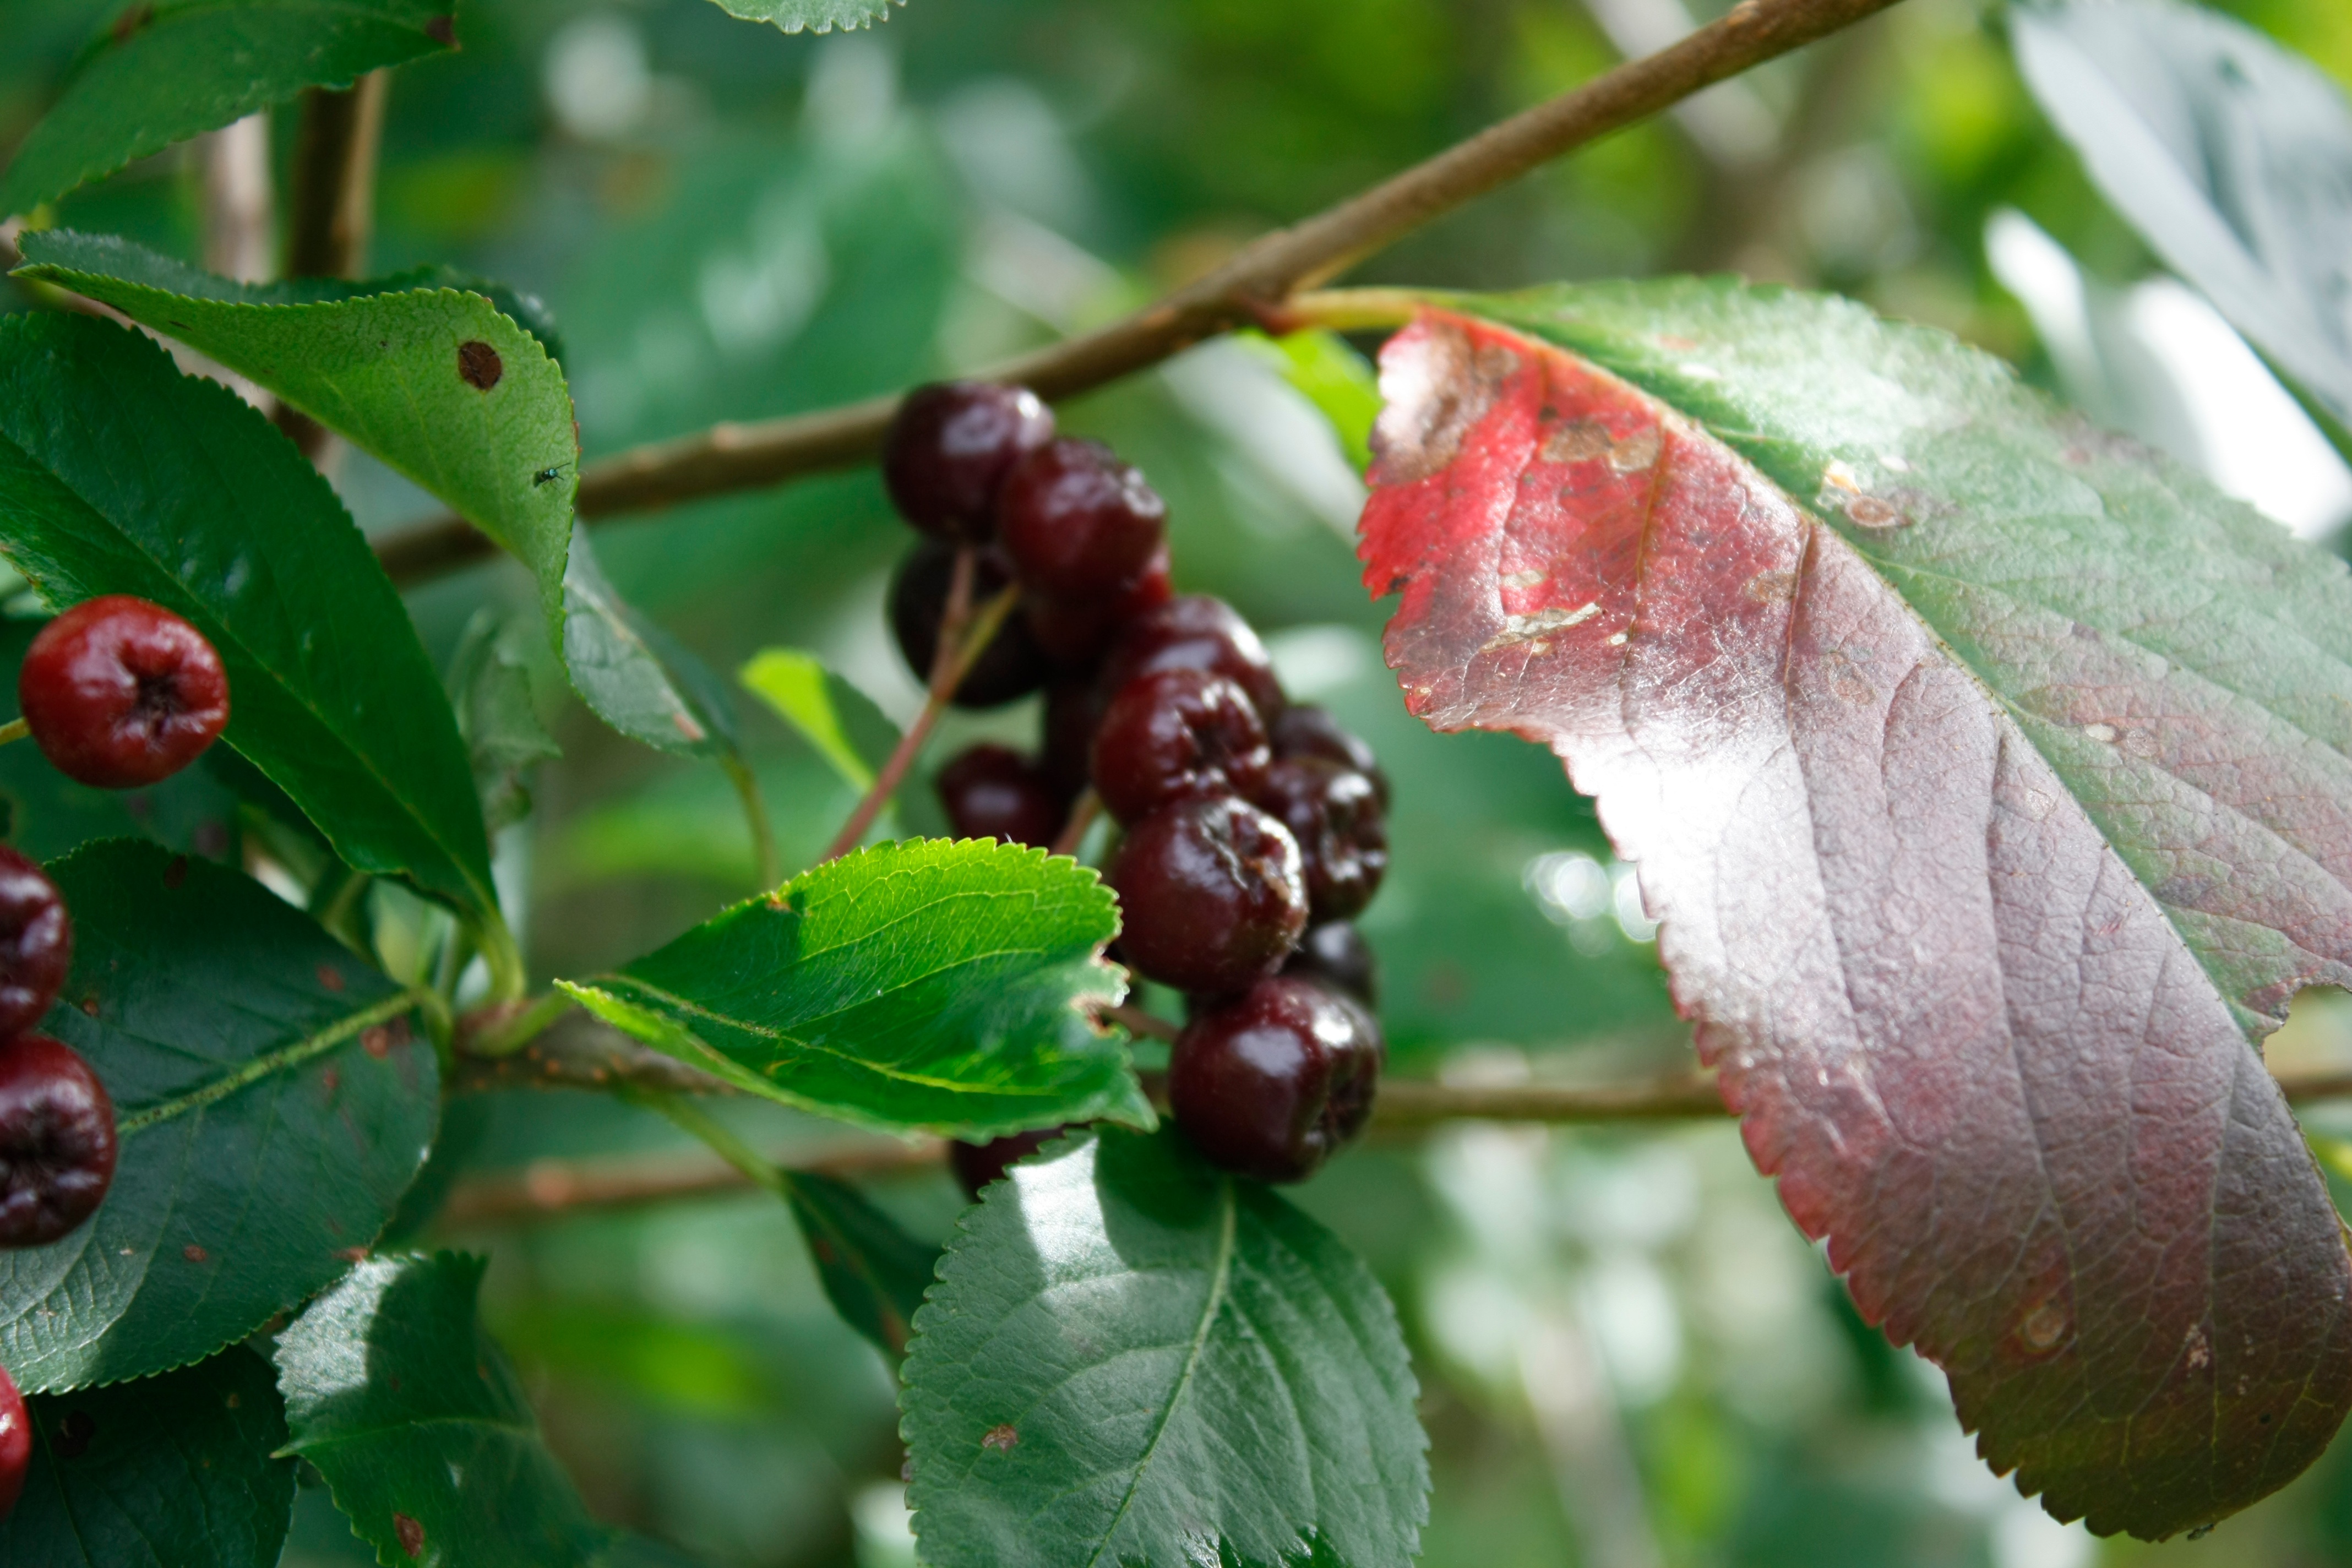
tree, branch, plant, fruit, berry, leaf, flower, food, produce, evergreen, flora, shrub, flowering plant, chokecherry, chokeberry, woody plant, land plant